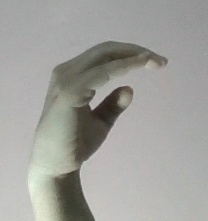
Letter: jeem